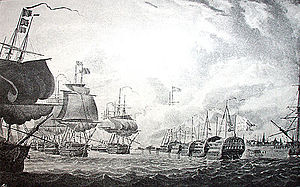
Slaget på Reden / Efterspillet
En afbildning af slaget i en dansk bog fra 1897.
Slaget på Reden var et søslag, der blev udkæmpet den 2. april 1801 mellem en britisk flåde under kommando af admiral Sir Hyde Parker og en dansk-norsk flåde under kommando af Olfert Fischer forankret ud for København. Selve angrebet blev anført af admiral Horatio Nelson, som er gået over i historien for at have afvist Parkers ordre om at trække sig tilbage under slaget. I stedet ødelagde Nelson en stor del af den danske flåde, inden Danmark-Norge accepterede en våbenhvile.